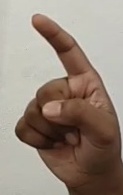
ASL sign: Z